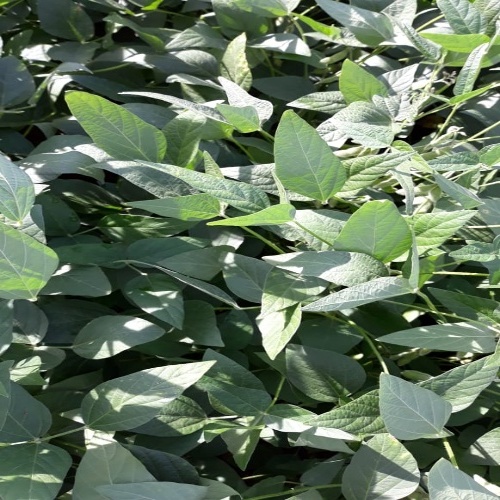
Label: Healthy